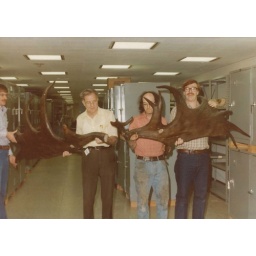
State Museum -Albany a Dr.John Reily in the yellow shirt, brown pants. Antlers in good shape..c. 11,000 years old